Moshe Morgenstern

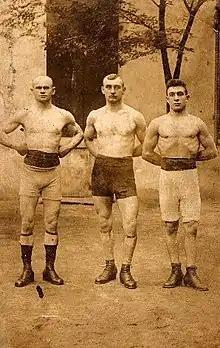
Moshe Morgenstern (right) at the beginning of his training.

At the age of 17, Morgenstern joined the Beuthen 0:6 sports club, which was established in 1891 and was a part of the German Sports Association. In the club, Morgenstern trained in Greco-Roman wrestling, and after his training period, he began participating in wrestling tournaments held between other clubs in the Half-Heavyweight class. The press reviewed these tournaments, and his victories appear in the newspapers of the period. In these tournaments, he won various medals and trophies. (At the time trophies were replicas of Greek statues of the ancient Olympian wrestlers and steel shields.)